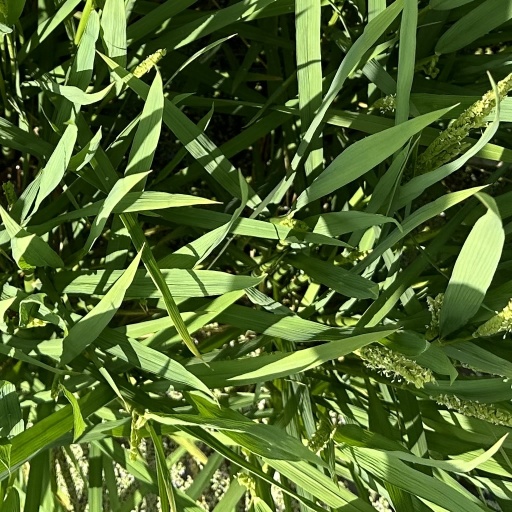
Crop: rice